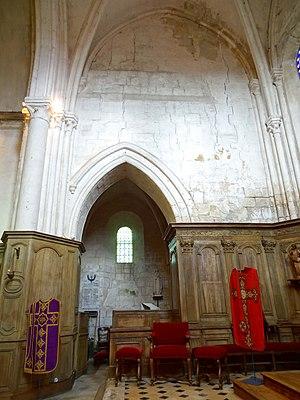
Intérieur de l'église - voir titre.
L’église Saint-Martin-et-Saint-Léonard est une église catholique paroissiale située à Vez, dans le département de l'Oise, en France. Sa partie la plus remarquable est son petit chœur rectangulaire de style gothique, qui date des années 1225 / 1230 et est d'une sobre élégance. Le clocher en bâtière un peu trapu, d'une génération plus ancienne, le flanque au nord, et le dépasse de peu. Son rez-de-chaussée abrite la chapelle de la Vierge. Quatre fois plus long que le chœur est la nef non voûtée du milieu du XIIᵉ siècle, dont la charpente partiellement apparente conserve des engoulants. Quoique largement dominée par le chœur à l'extérieur, elle atteint, à l'intérieur, la même hauteur sous plafond que ce dernier. La nef vaut surtout pour sa façade occidentale assez originale et conservée sans aucune altération, et les grandes arcades gothique flamboyant vers le bas-côté nord, qui aboutit sur la base du clocher. L'église a été inscrite au titre des monuments historiques par arrêté du 3 avril 1926. Elle est aujourd'hui affiliée à la paroisse Saint-Sébastien de Crépy-en-Valois, et des messes dominicales y sont célébrées tous les deux mois environ, à 11 h 00.